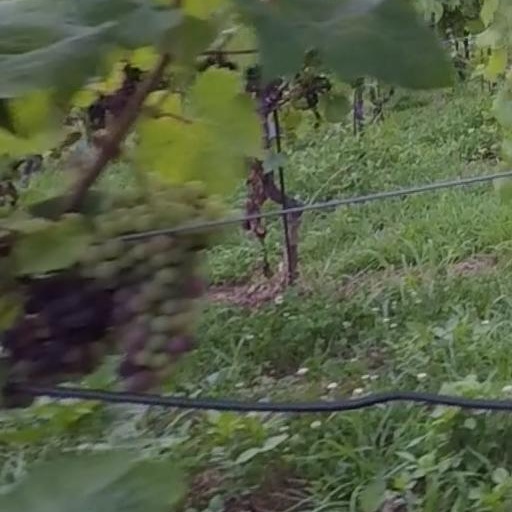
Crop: grape